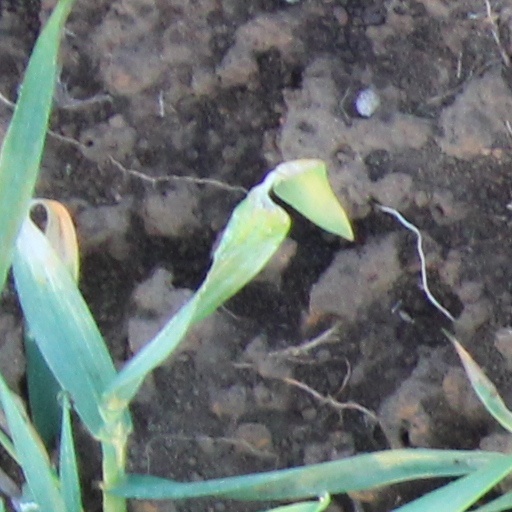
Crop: wheat